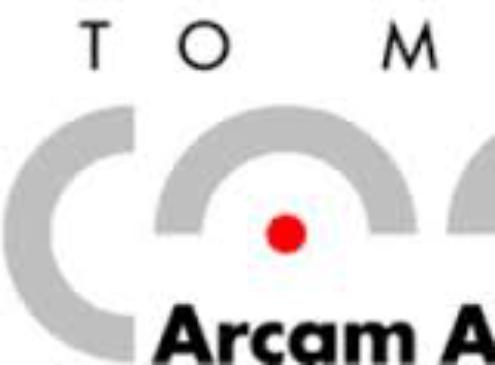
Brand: Arcam
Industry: Electronic